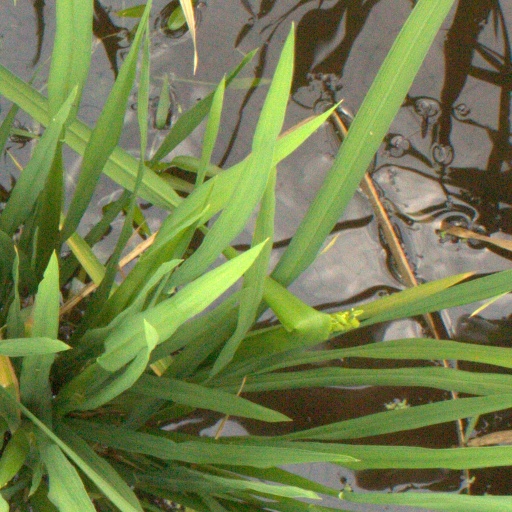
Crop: rice